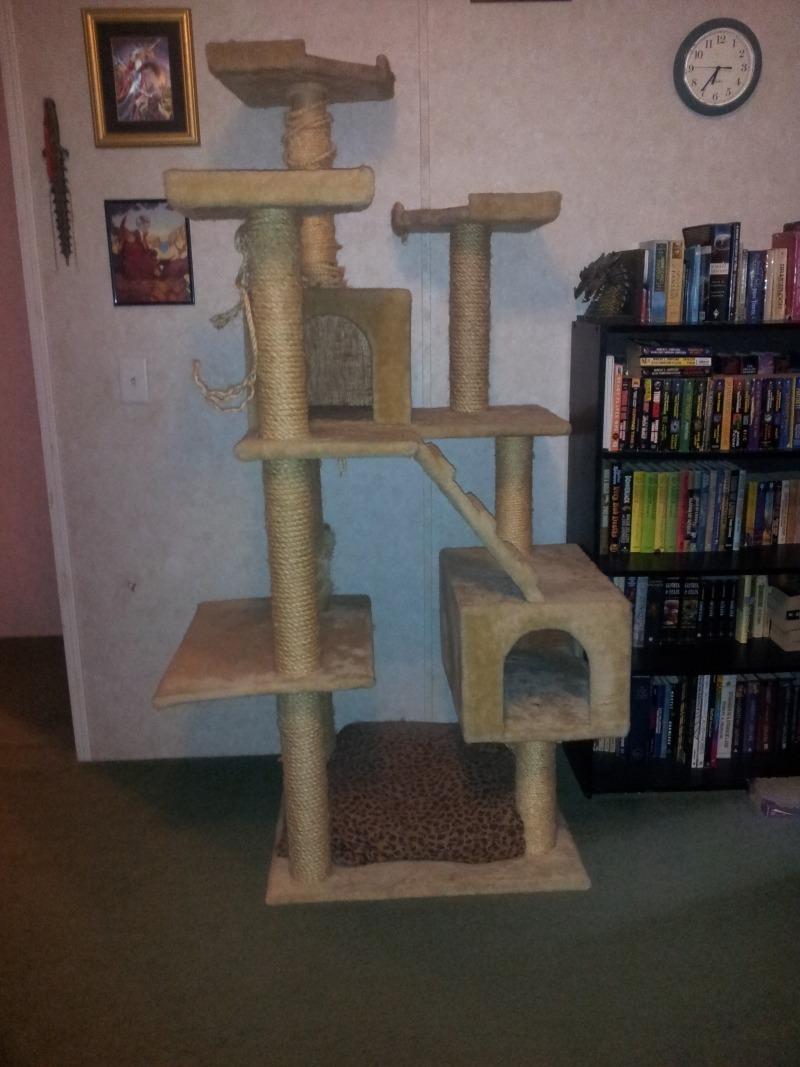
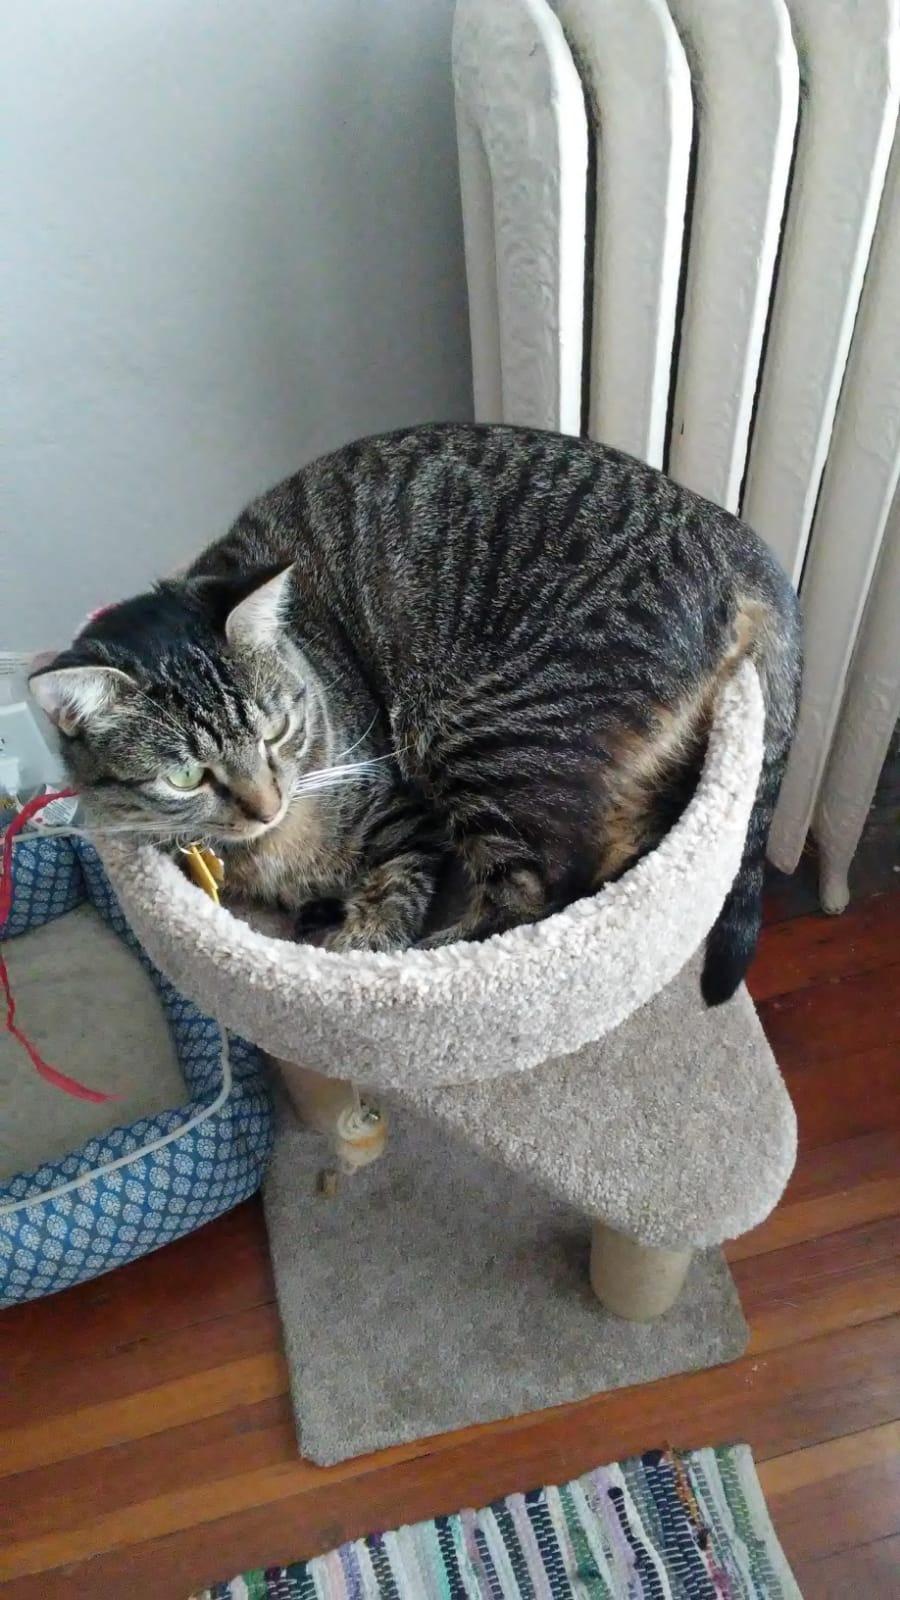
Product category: items_cat tree
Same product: no